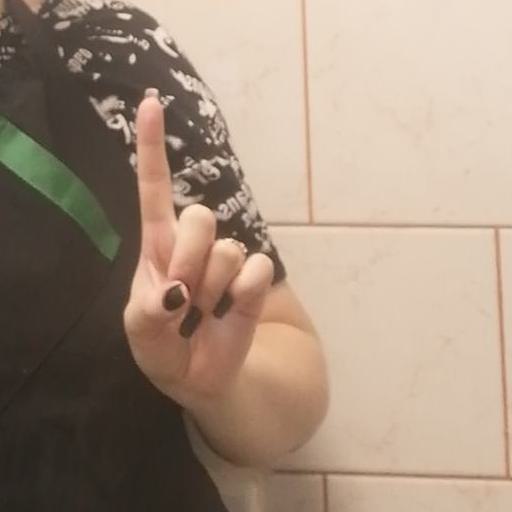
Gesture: one